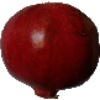
Label: pomegranate